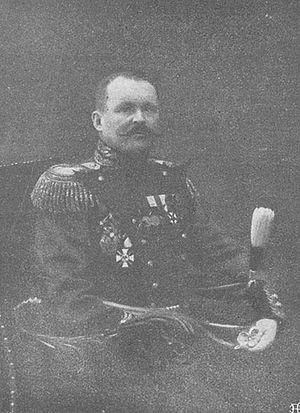
La onzième armée est une unité de l'armée impériale russe engagée sur le front de l'Est pendant la Première Guerre mondiale. Elle participe à plusieurs batailles contre les armées impériales austro-hongroise et allemande. Elle est créée en octobre 1914 et dissoute en mars 1918. Pendant toute son existence, elle dépend du même groupe d'armées, le Front du Sud-Ouest.